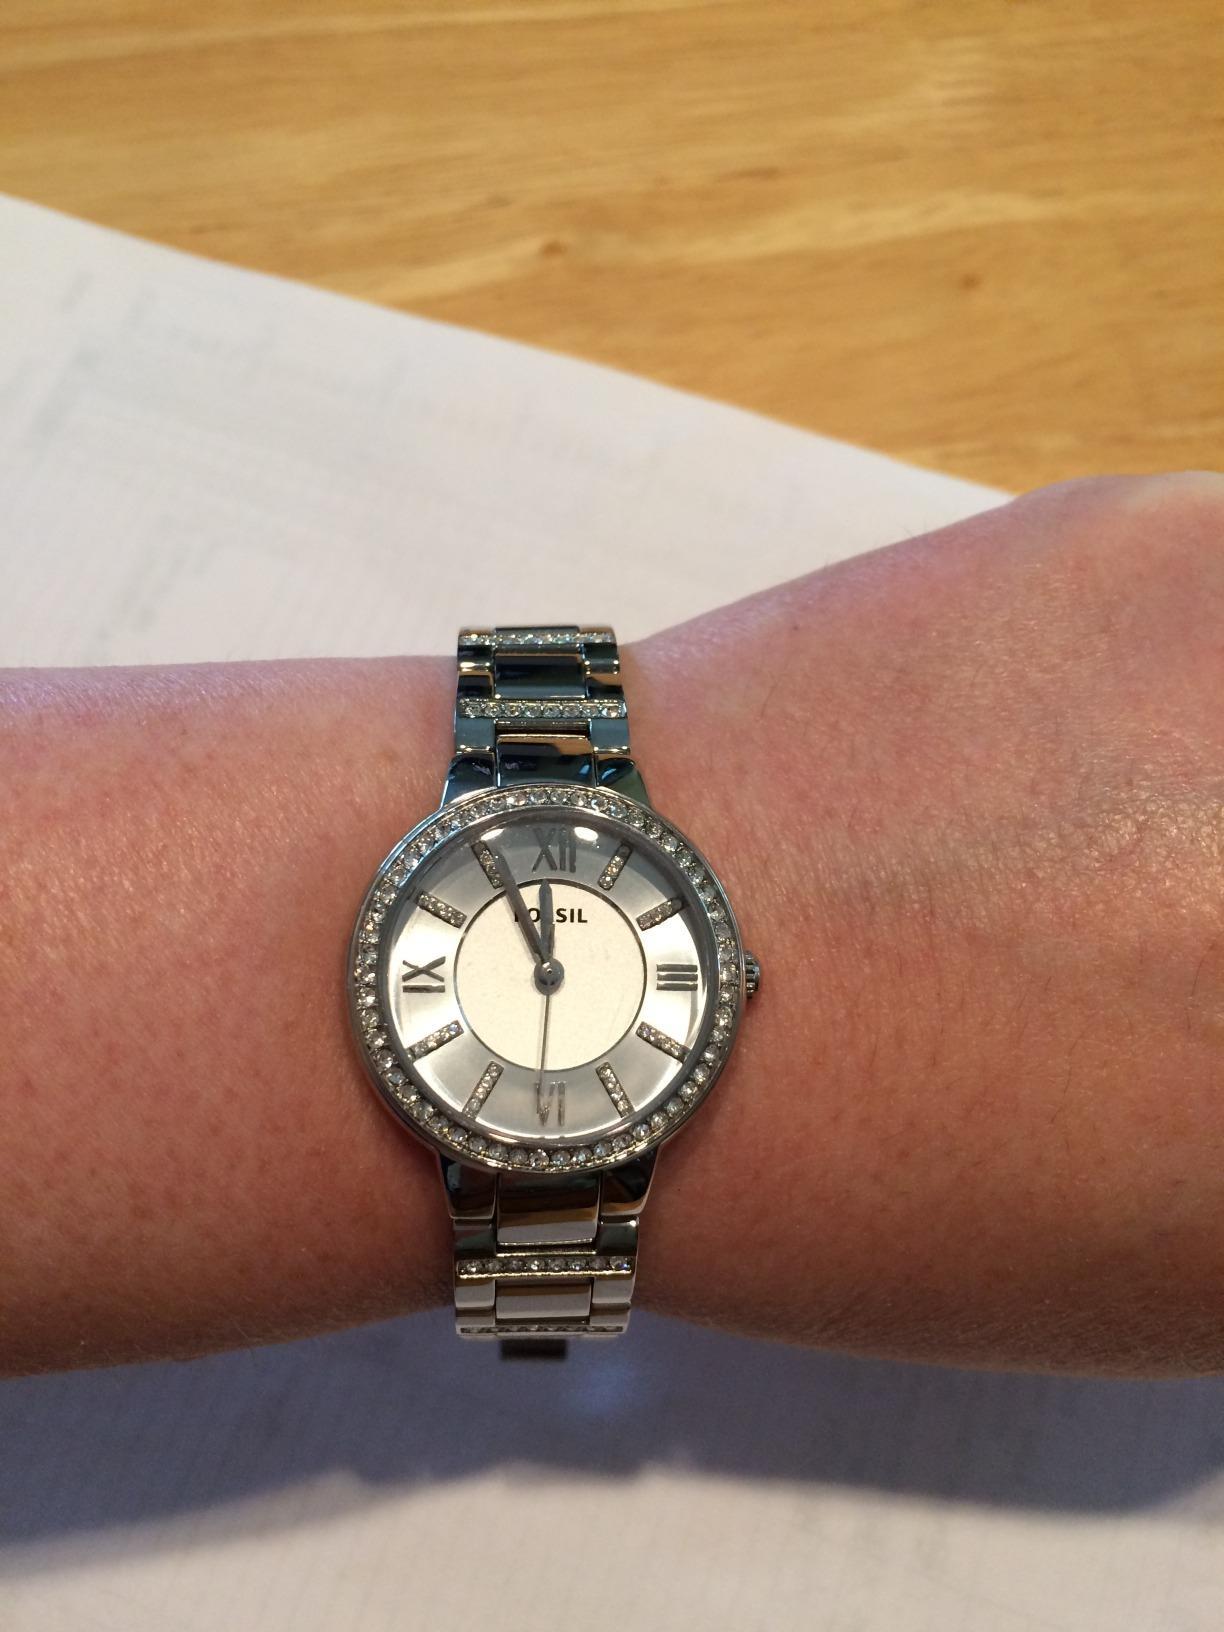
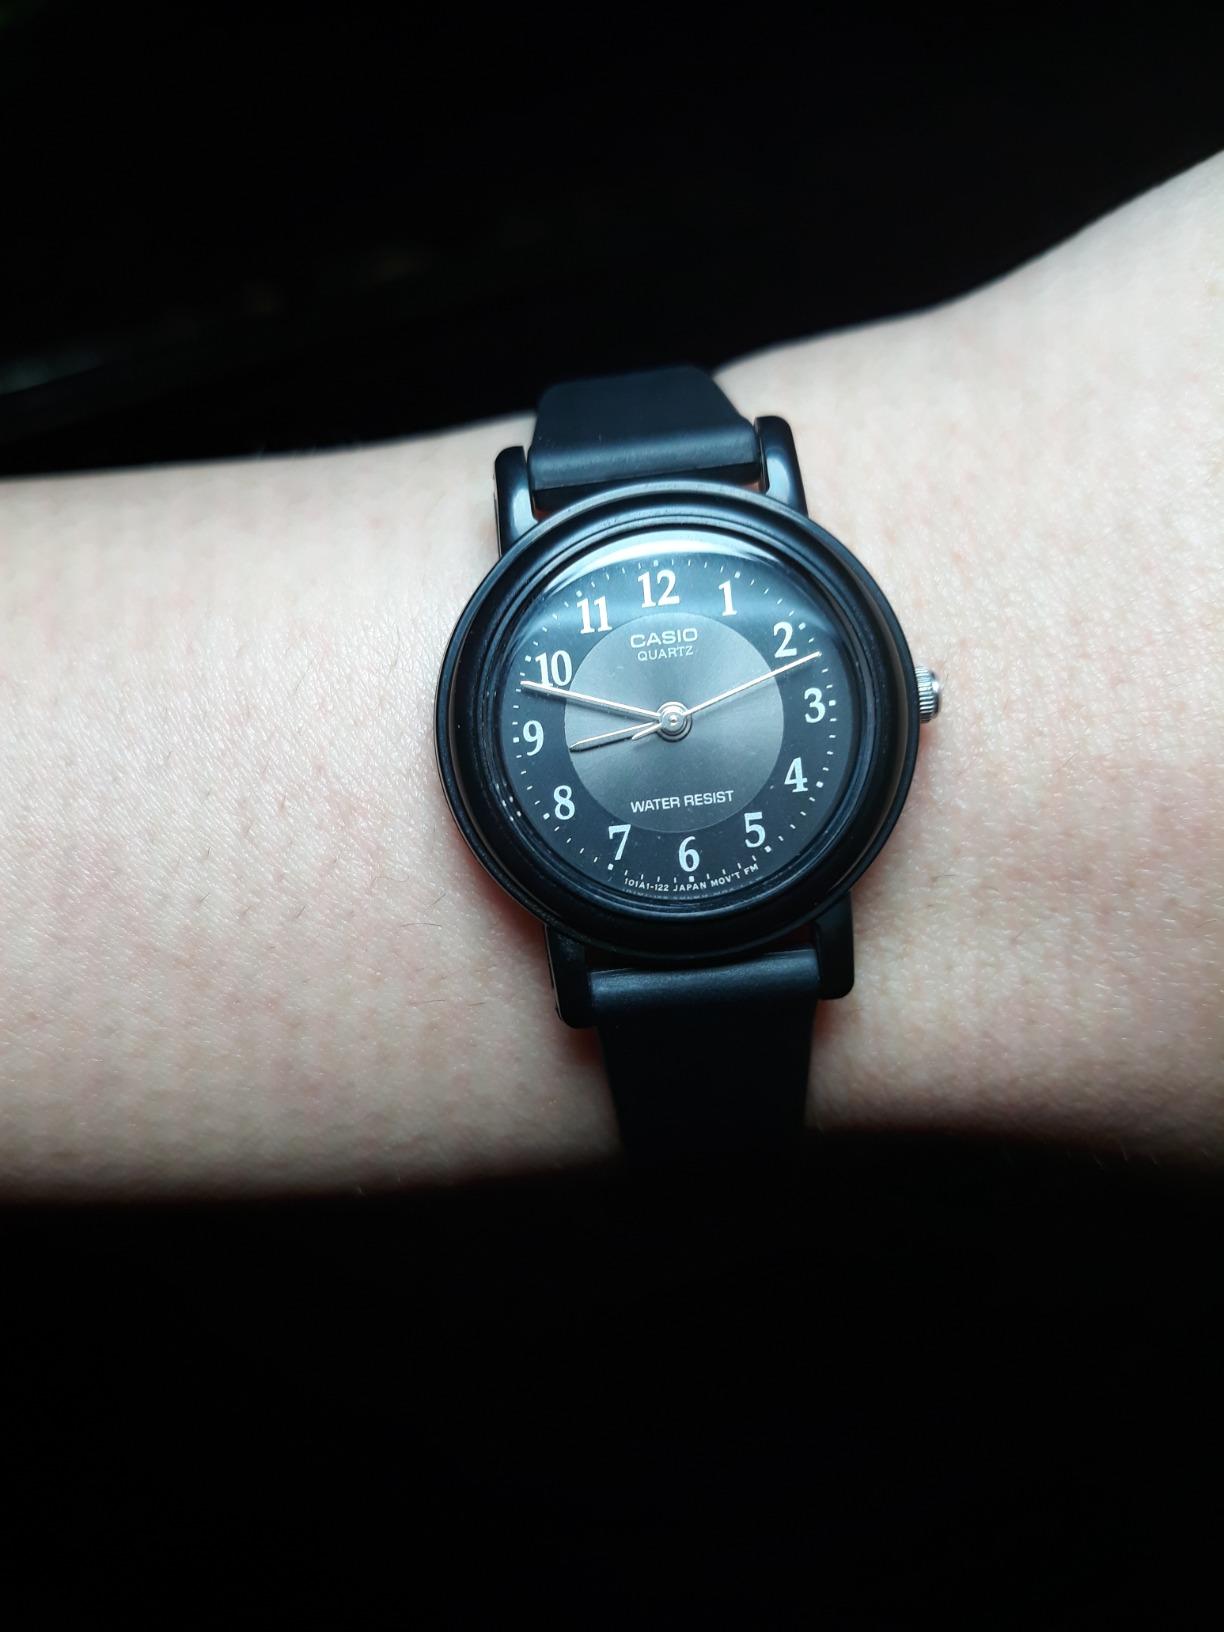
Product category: accessories_watch
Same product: no